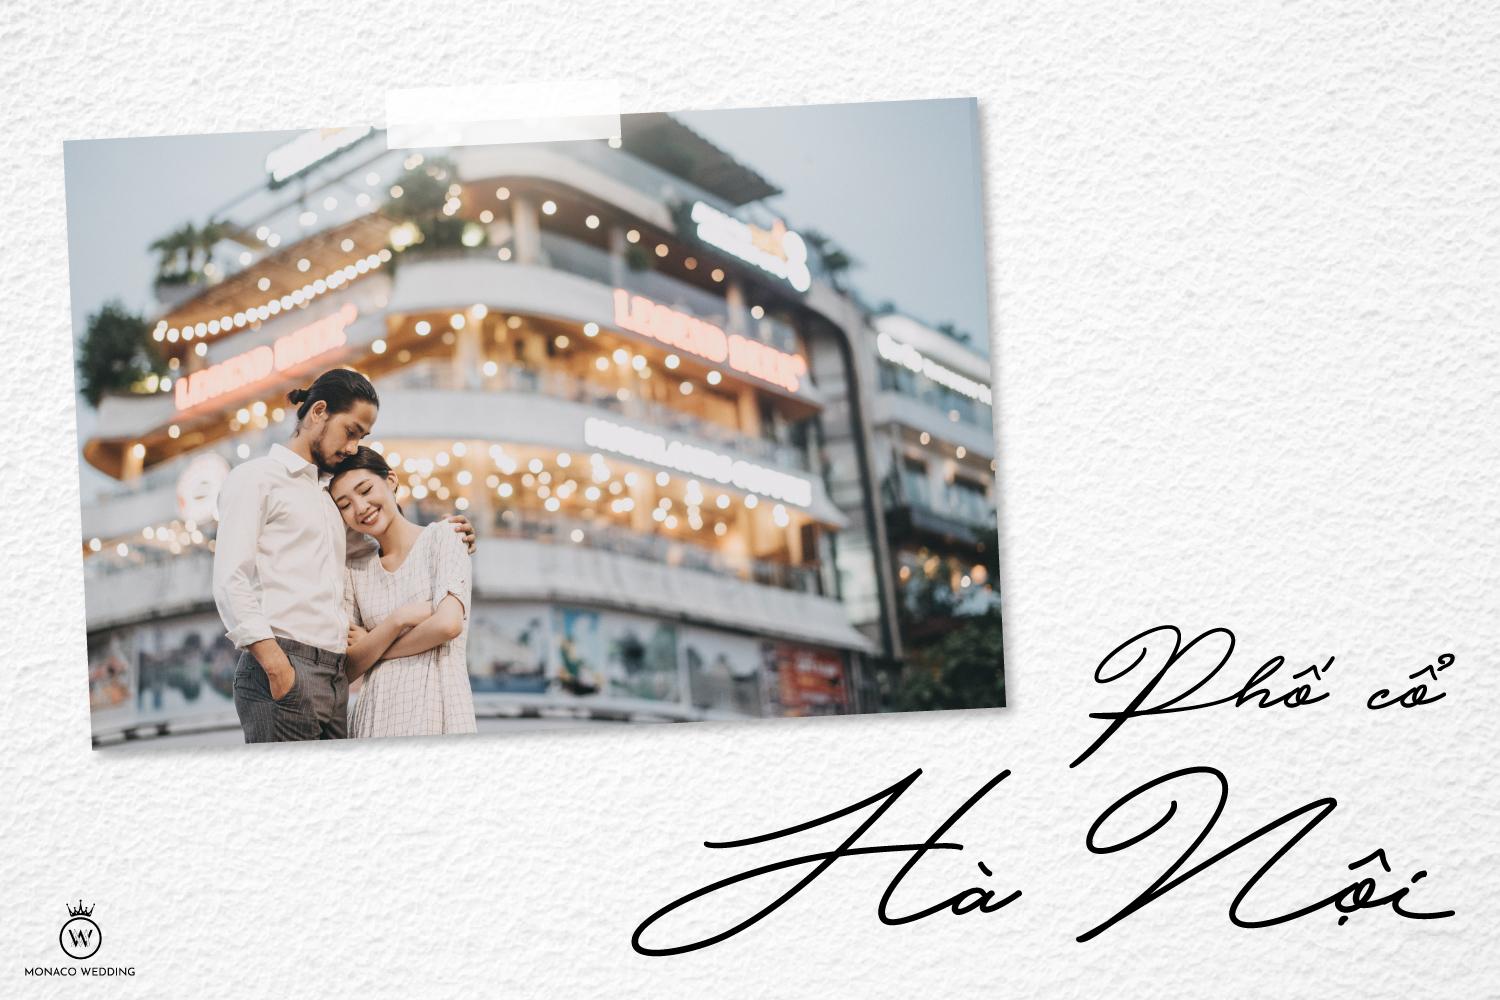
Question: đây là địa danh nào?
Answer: phố cổ hà nội